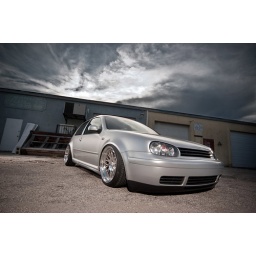
My new car i'll be bringing home in January